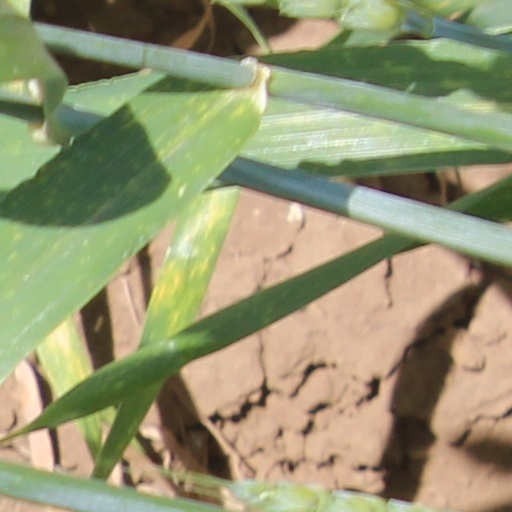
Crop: wheat